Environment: real
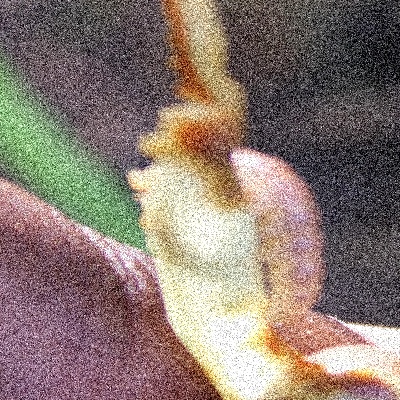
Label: fall_armyworm